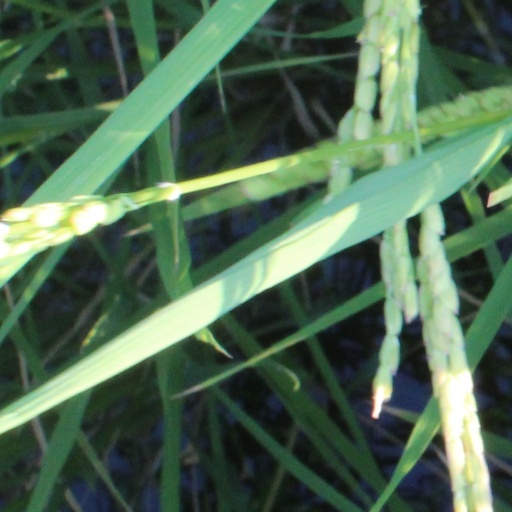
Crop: rice